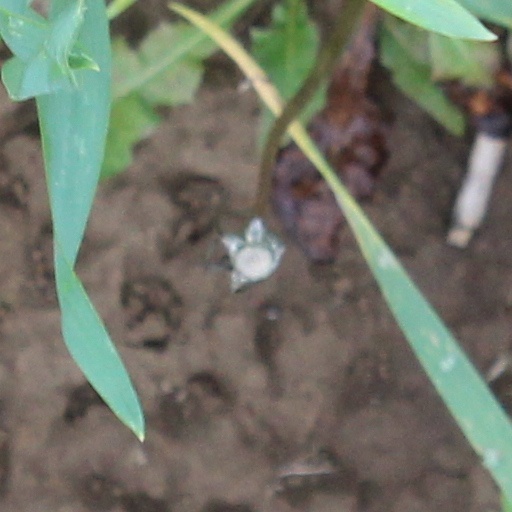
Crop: wheat